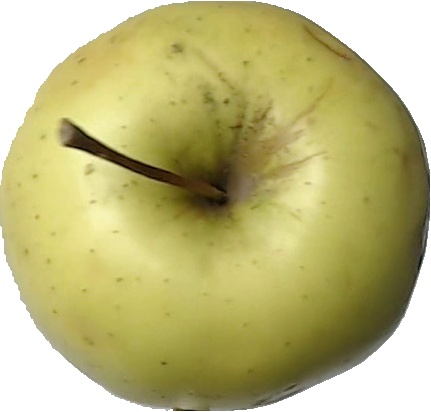
Label: apple_golden_2